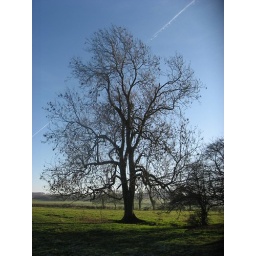
tree in the field